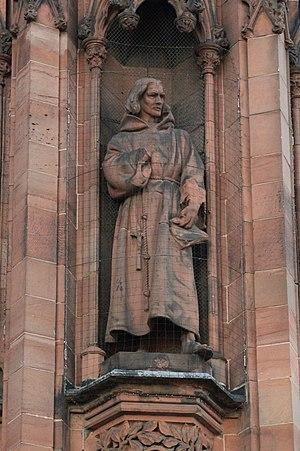
William Dunbar est un poète écossais, probablement né dans l'East Lothian.